Vardi Kahana

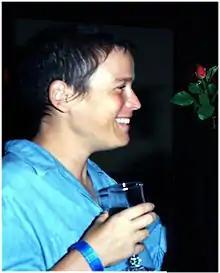

Vardi Kahana (Hebrew: ורדי כהנא; born 1959) is an Israeli photographer.